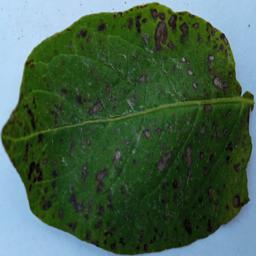
Etiqueta: Tizon_Temprano